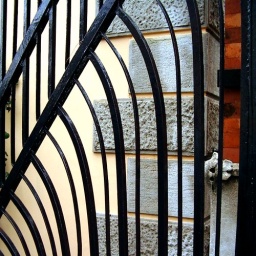
Sorrento, Italy, grillwork gate against a stone wall